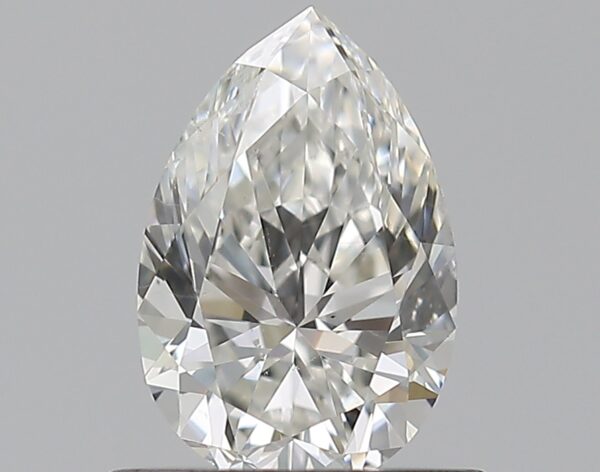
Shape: pear
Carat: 0.59
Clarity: SI1
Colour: H
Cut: EX
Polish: EX
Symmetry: VG
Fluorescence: F
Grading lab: GIA
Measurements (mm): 7.03 x 4.61 x 2.95